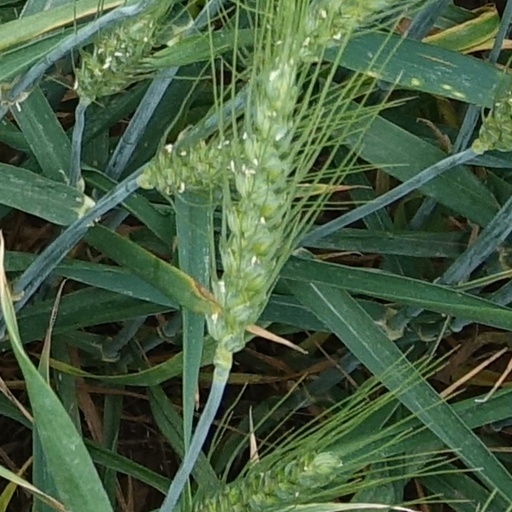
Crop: wheat